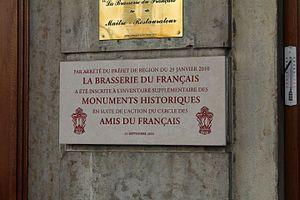
Plaque au Café français à Bourg-en-Bresse.
Le Café français est un café situé au 7, avenue Alsace-Lorraine à Bourg-en-Bresse, dans le département de l'Ain.